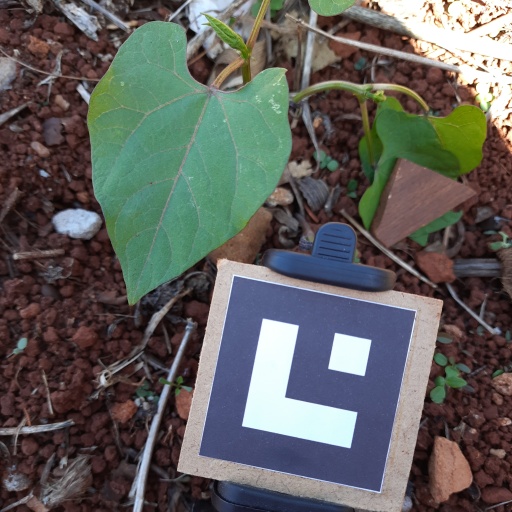
Observations: flat surface, no eating holes, under shade